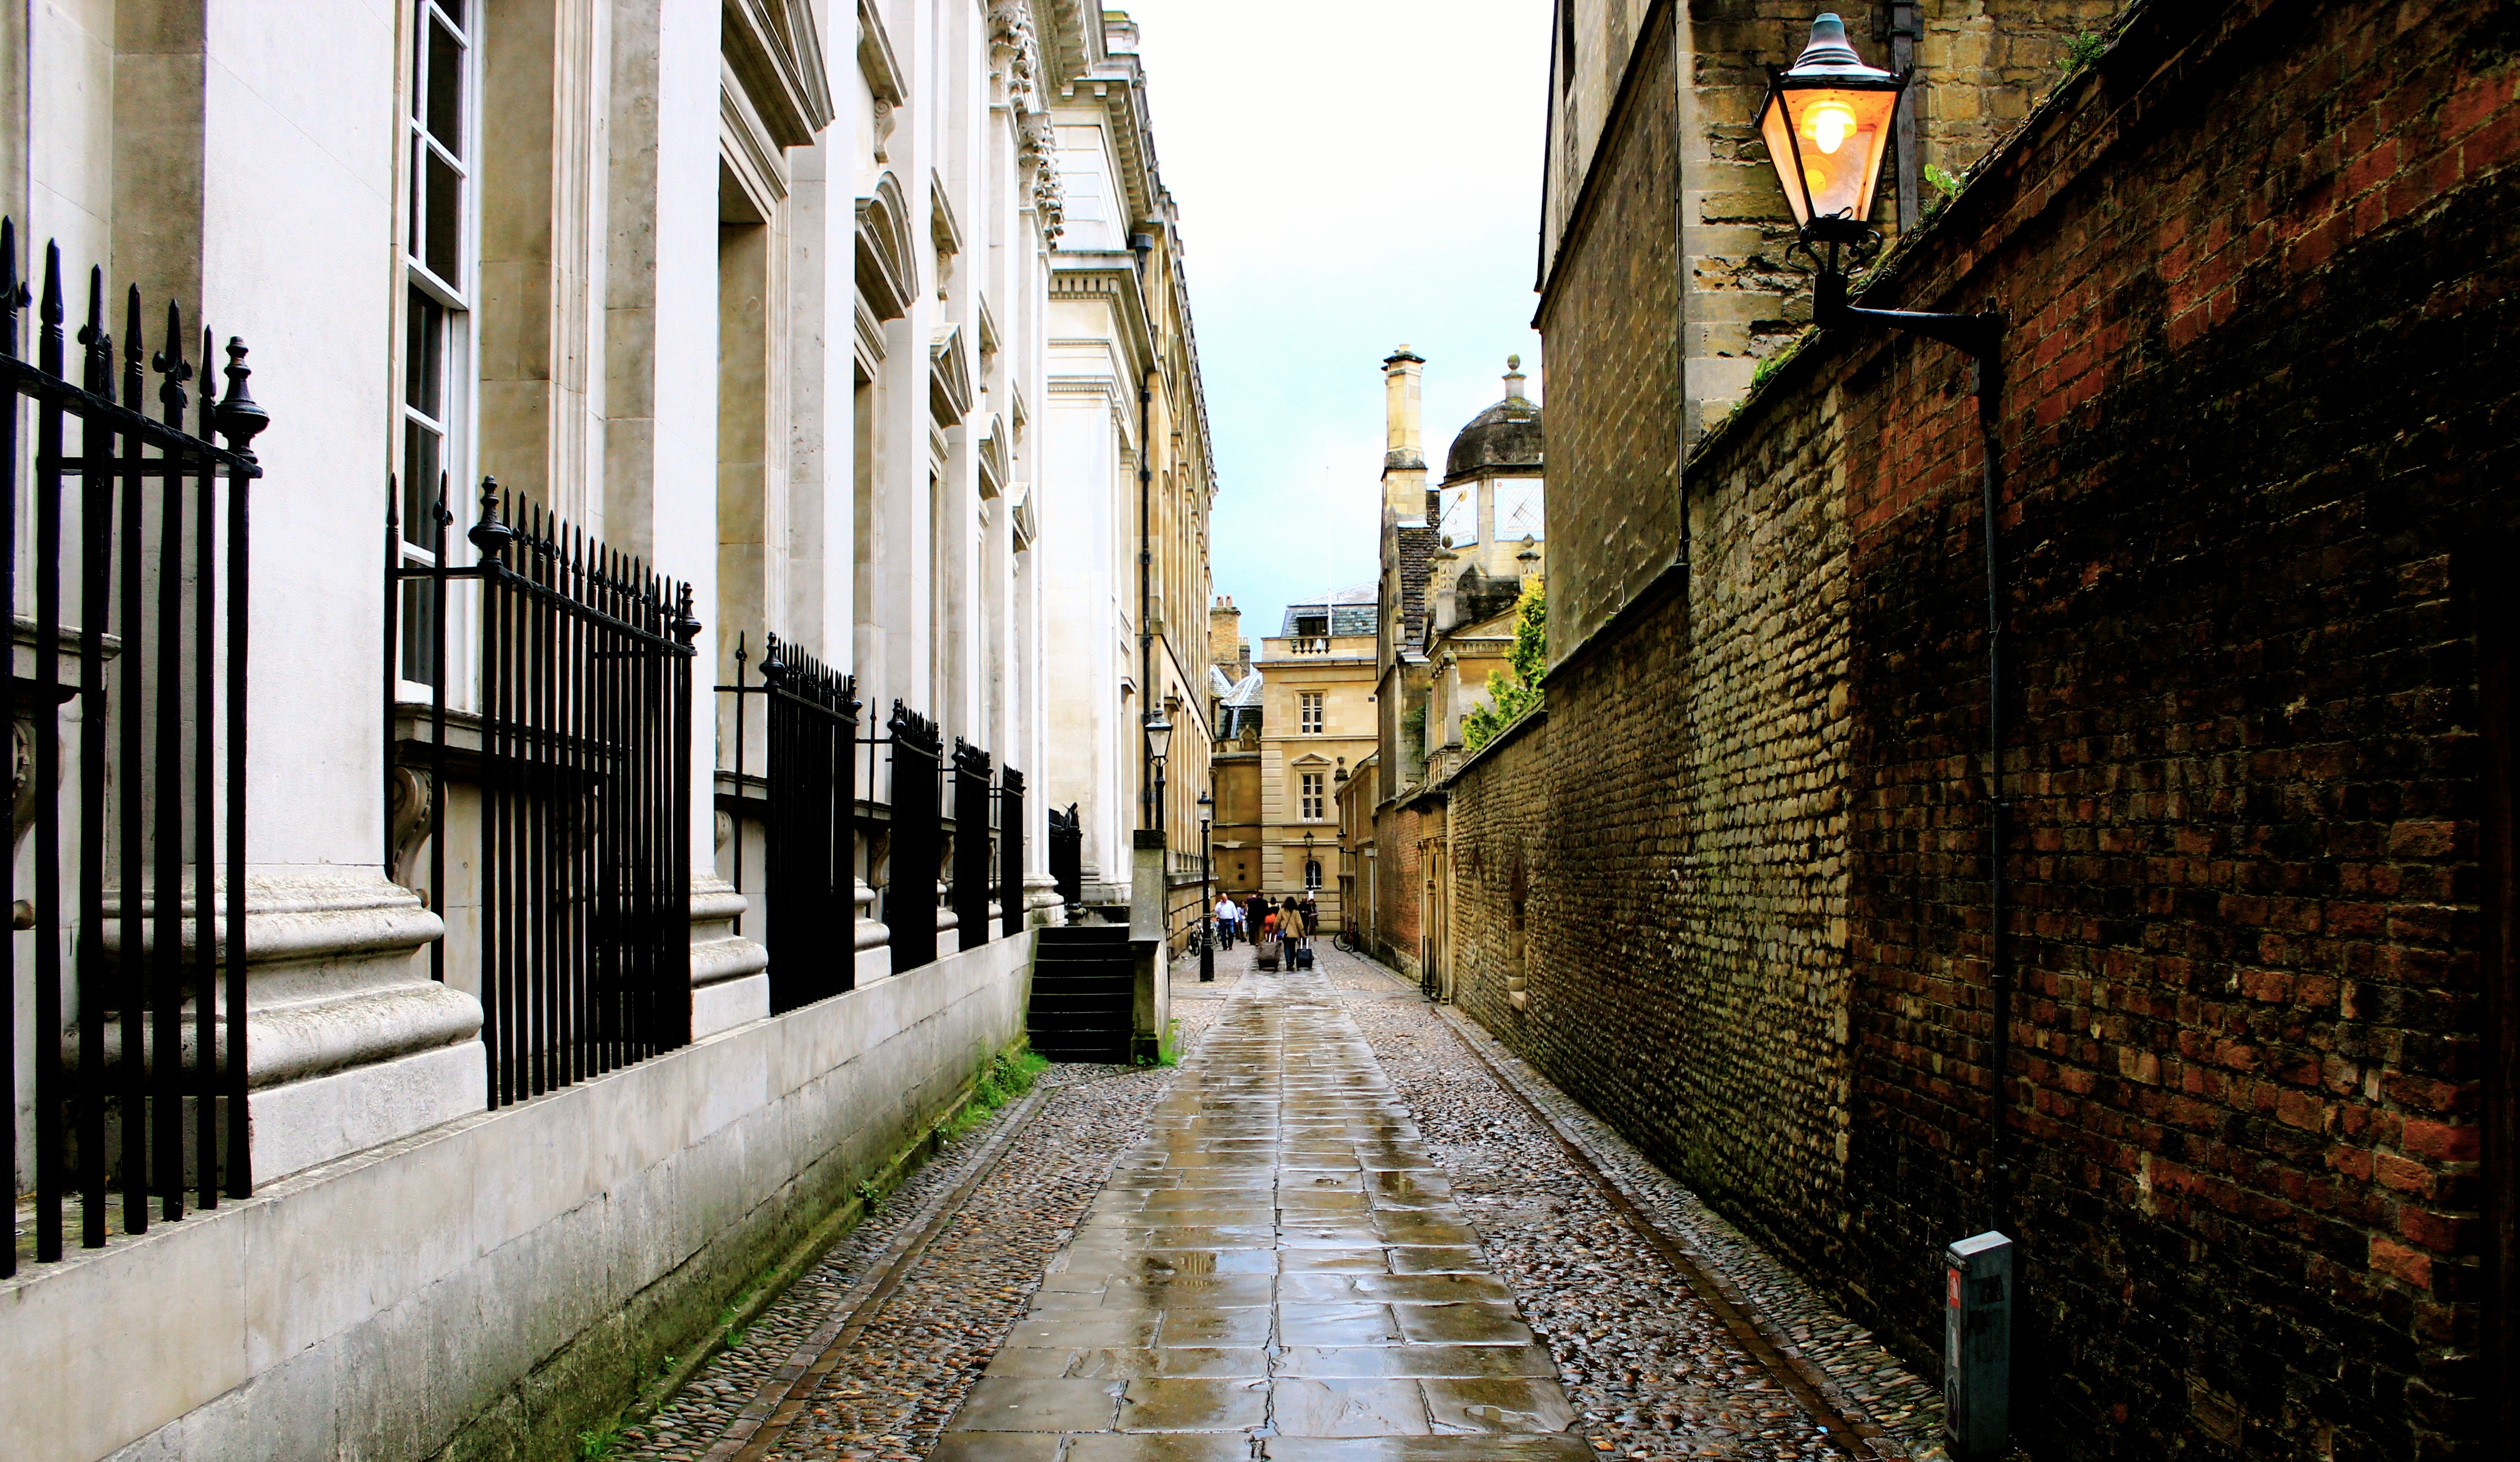
road, alley, street, town, lane, urban area, city, neighbourhood, human settlement, cityscape, infrastructure, waterway, nonbuilding structure